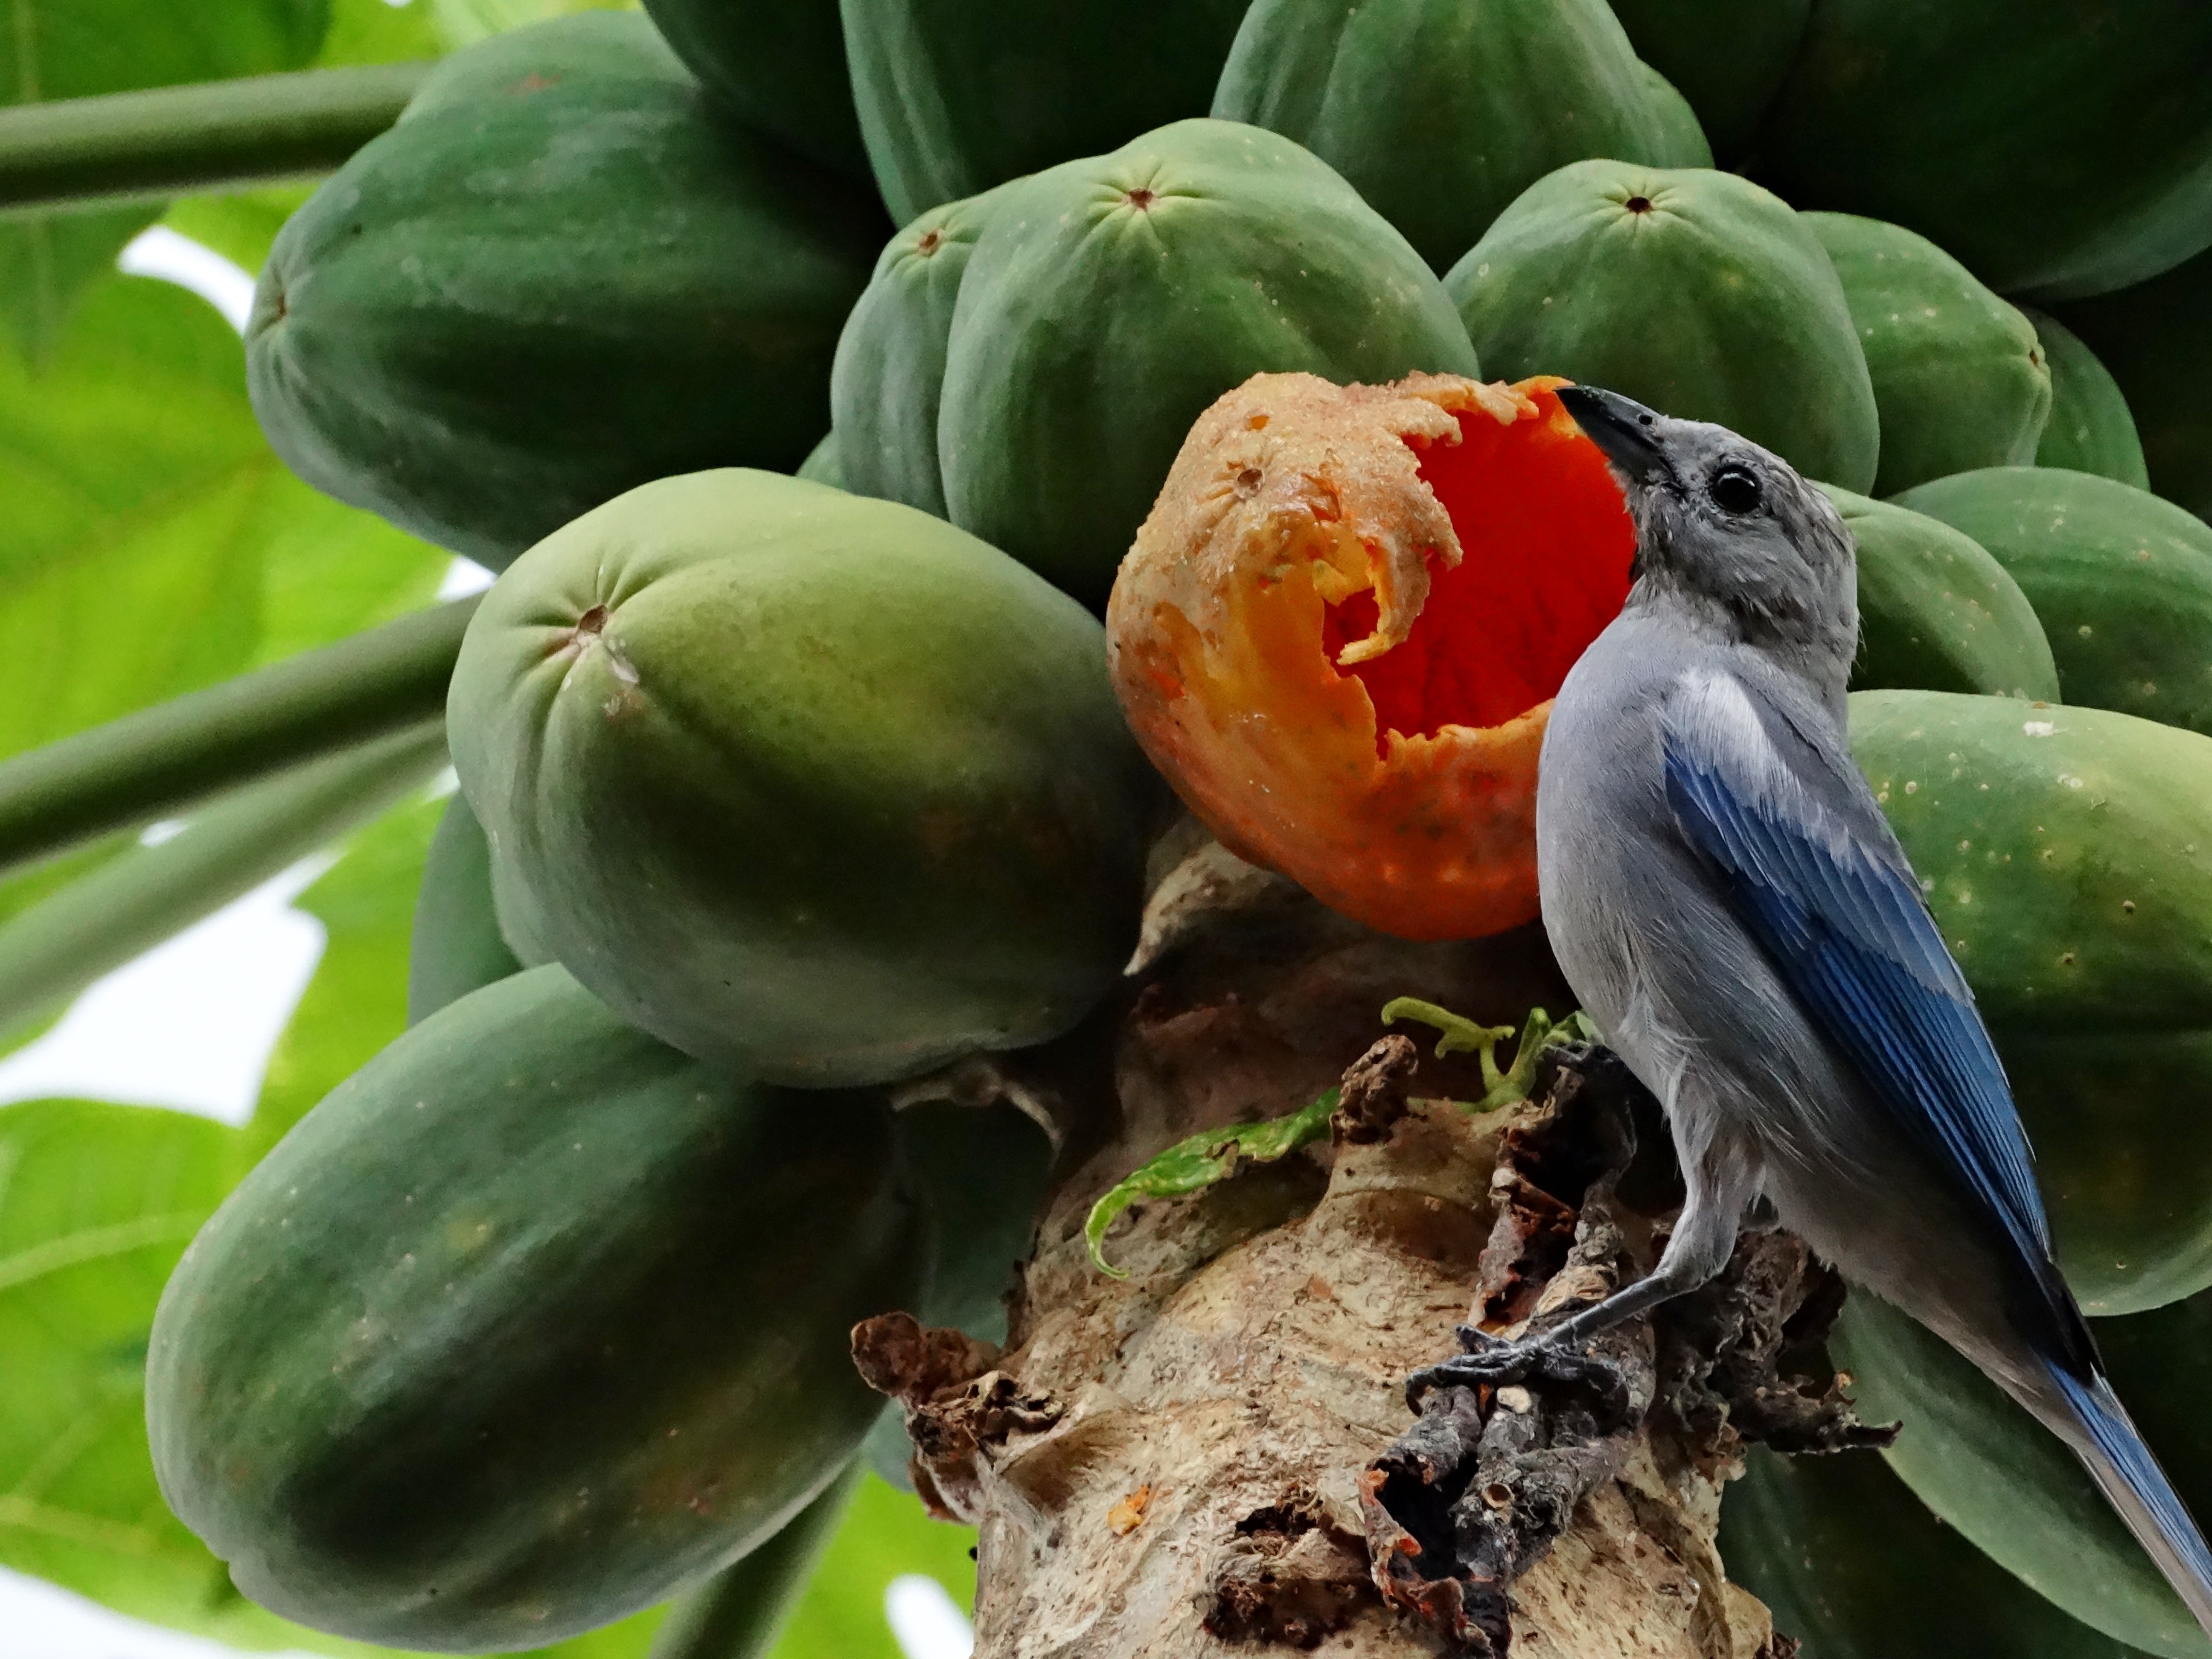
nature, plant, fruit, leaf, flower, food, green, produce, vegetable, botany, flora, birdie, flowering plant, land plant